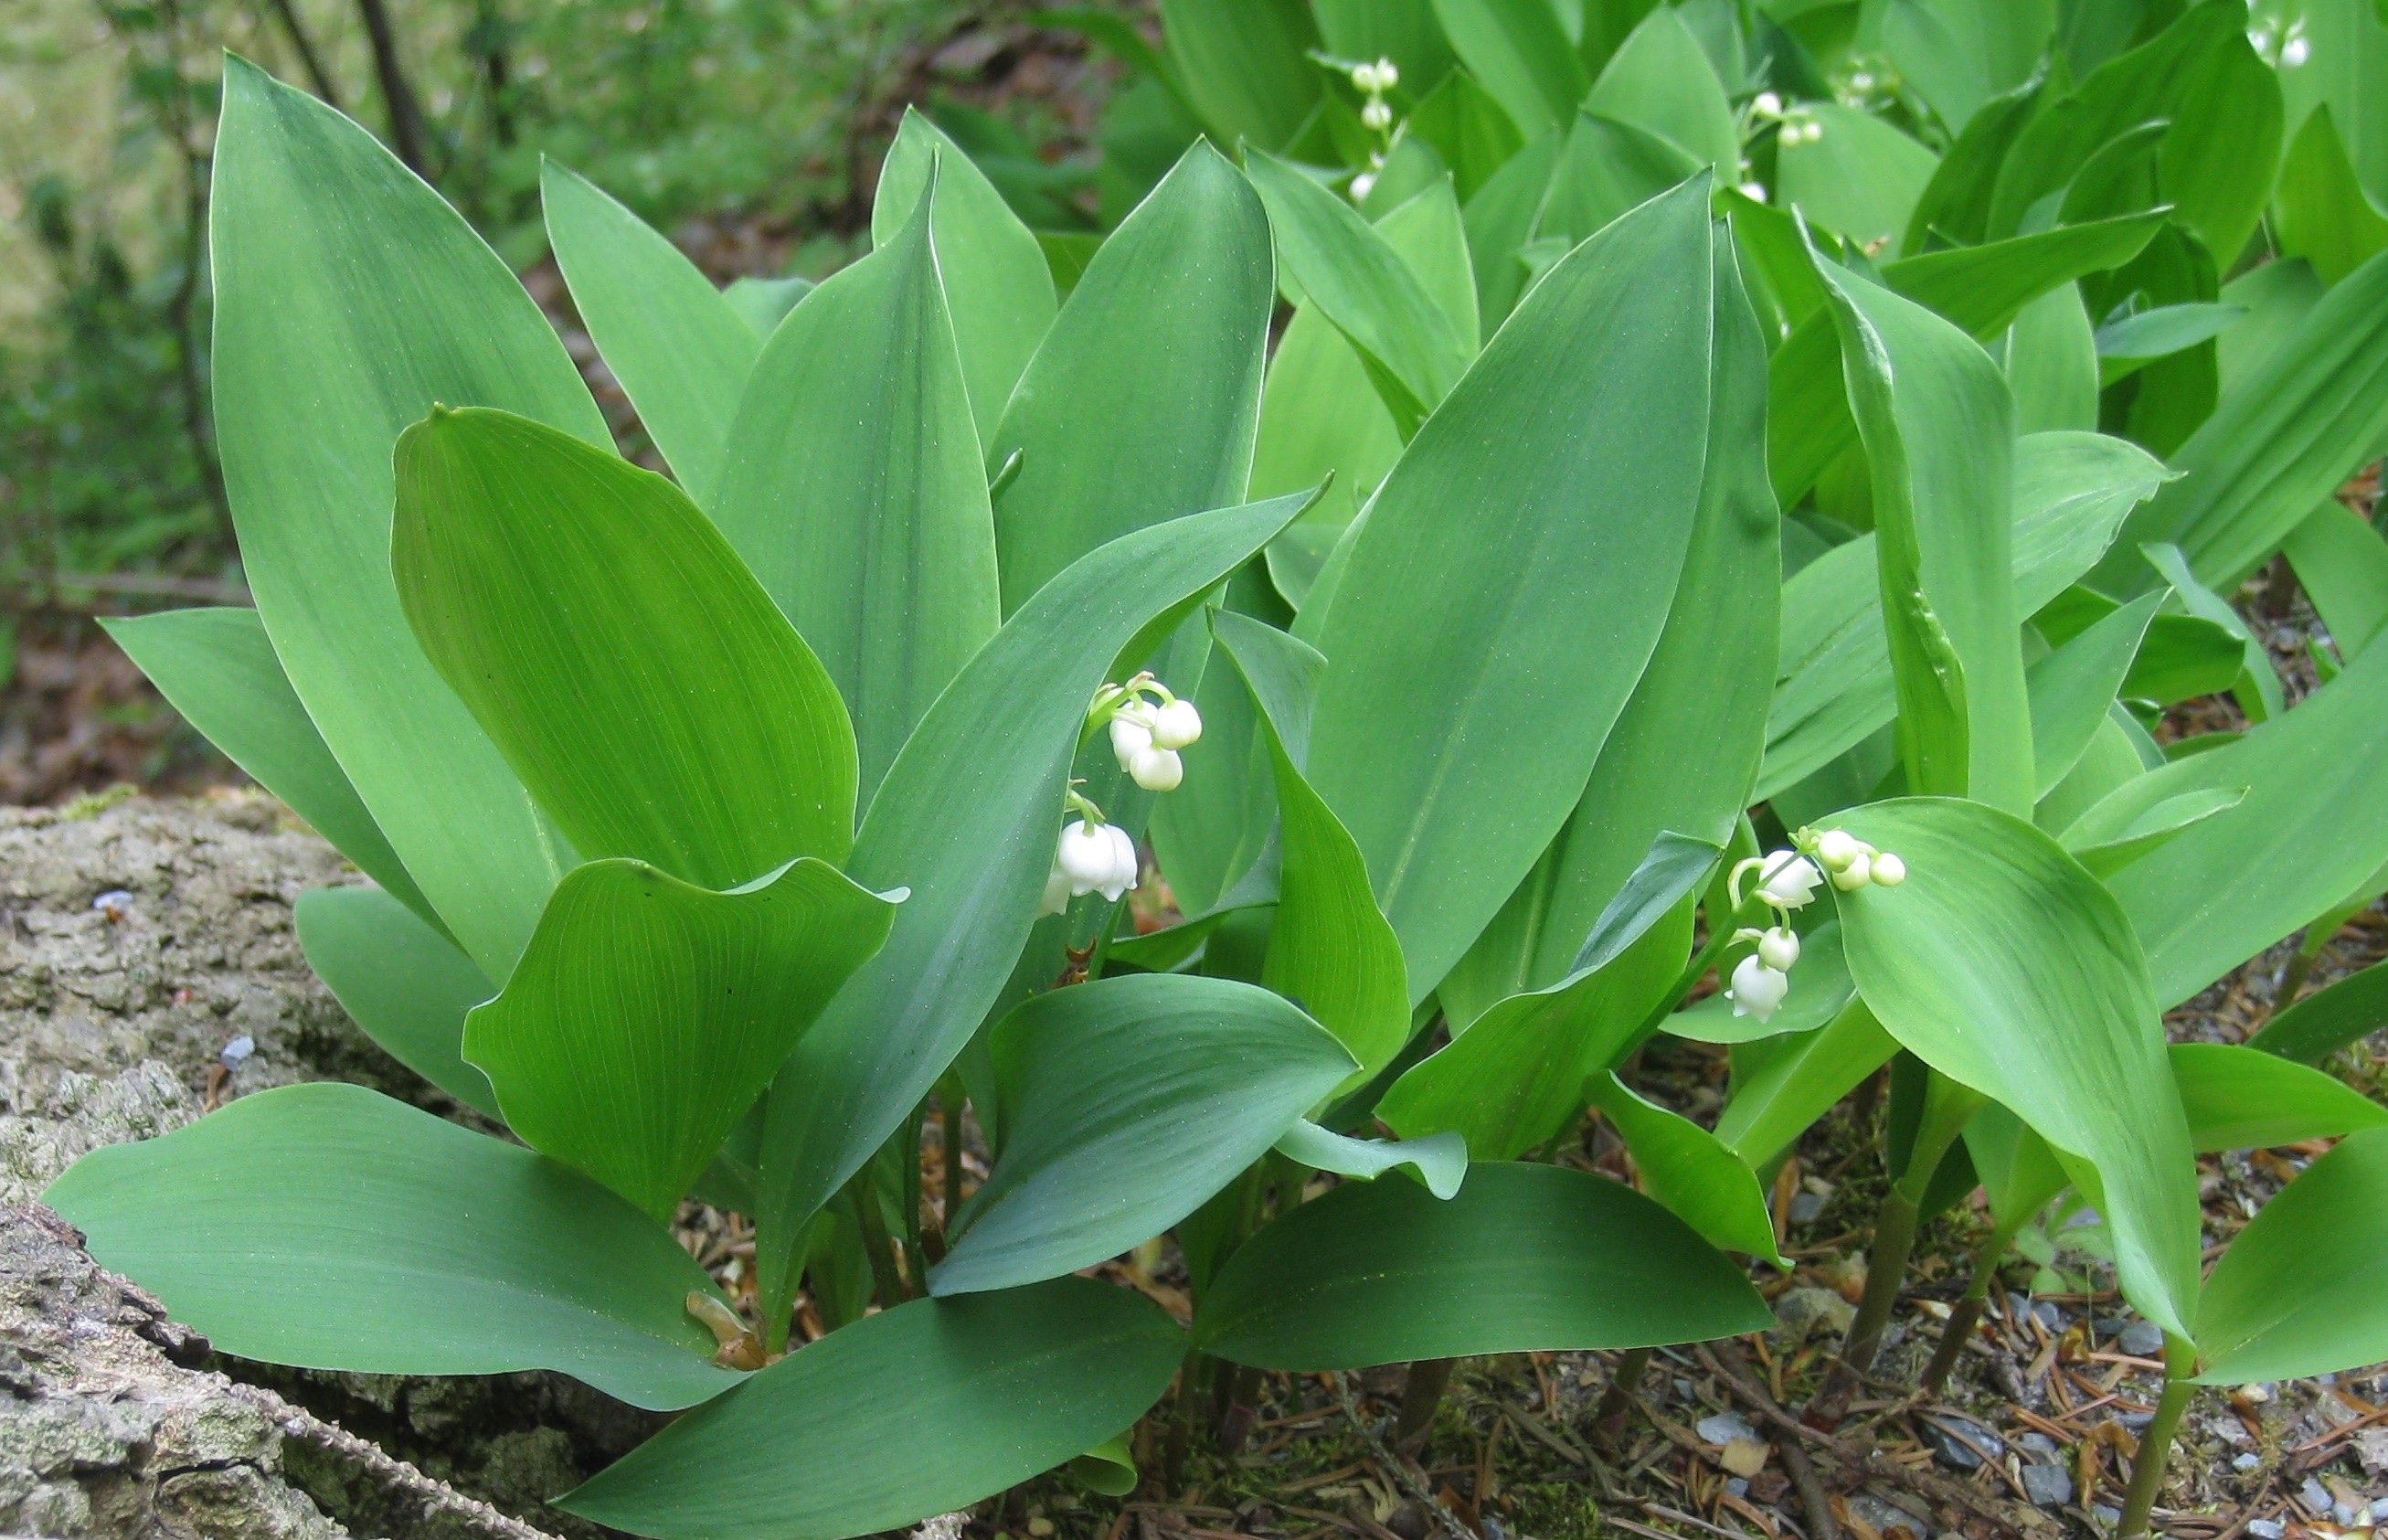
nature, plant, white, flower, floral, tulip, spring, park, botany, garden, close, flora, wild flower, flowers, wild flowers, may, fragrant, time of year, spring flowers, arum, garden plant, flowering plant, signs of spring, poisonous plant, convallaria majalis, land plant, canna family, maigloecken